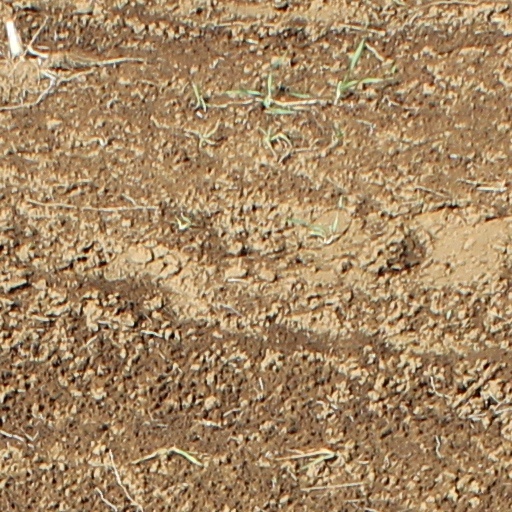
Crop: wheat